George A. Malcolm

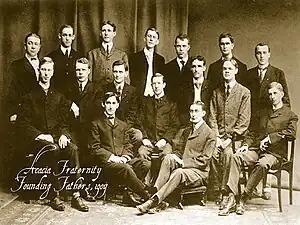
Malcolm (2nd row, 2nd from right), pictured in 1904 together with fellow founding members of the Acacia fraternity.

Born in Concord, Michigan, Malcolm obtained his degree in law from the University of Michigan in 1906. While at the university, he was among the founding members of the Acacia fraternity.